Dil Hai Betaab

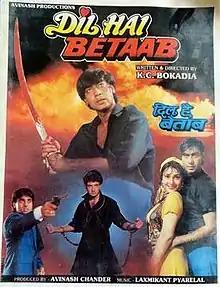

Dil Hai Betaab is a 1993 Indian romance film directed by K. C. Bokadia. The film stars Ajay devgn, Pratibha Sinha and Vivek Mushran.